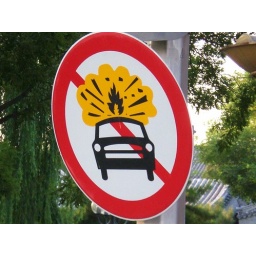
A street sign near our hostel in Beijing.